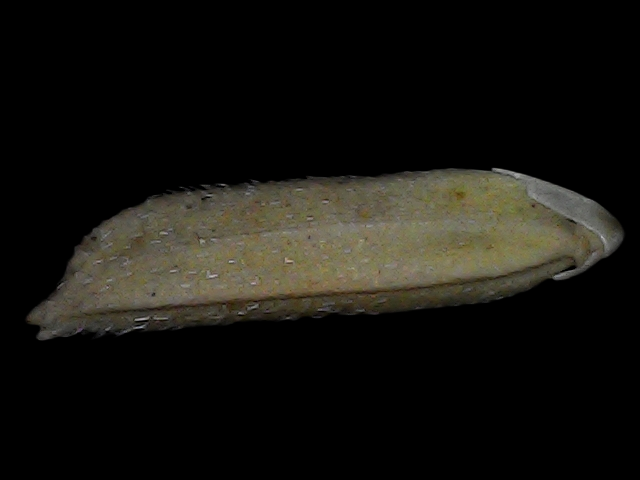
Rice variety: Bd87